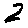
Label: 2